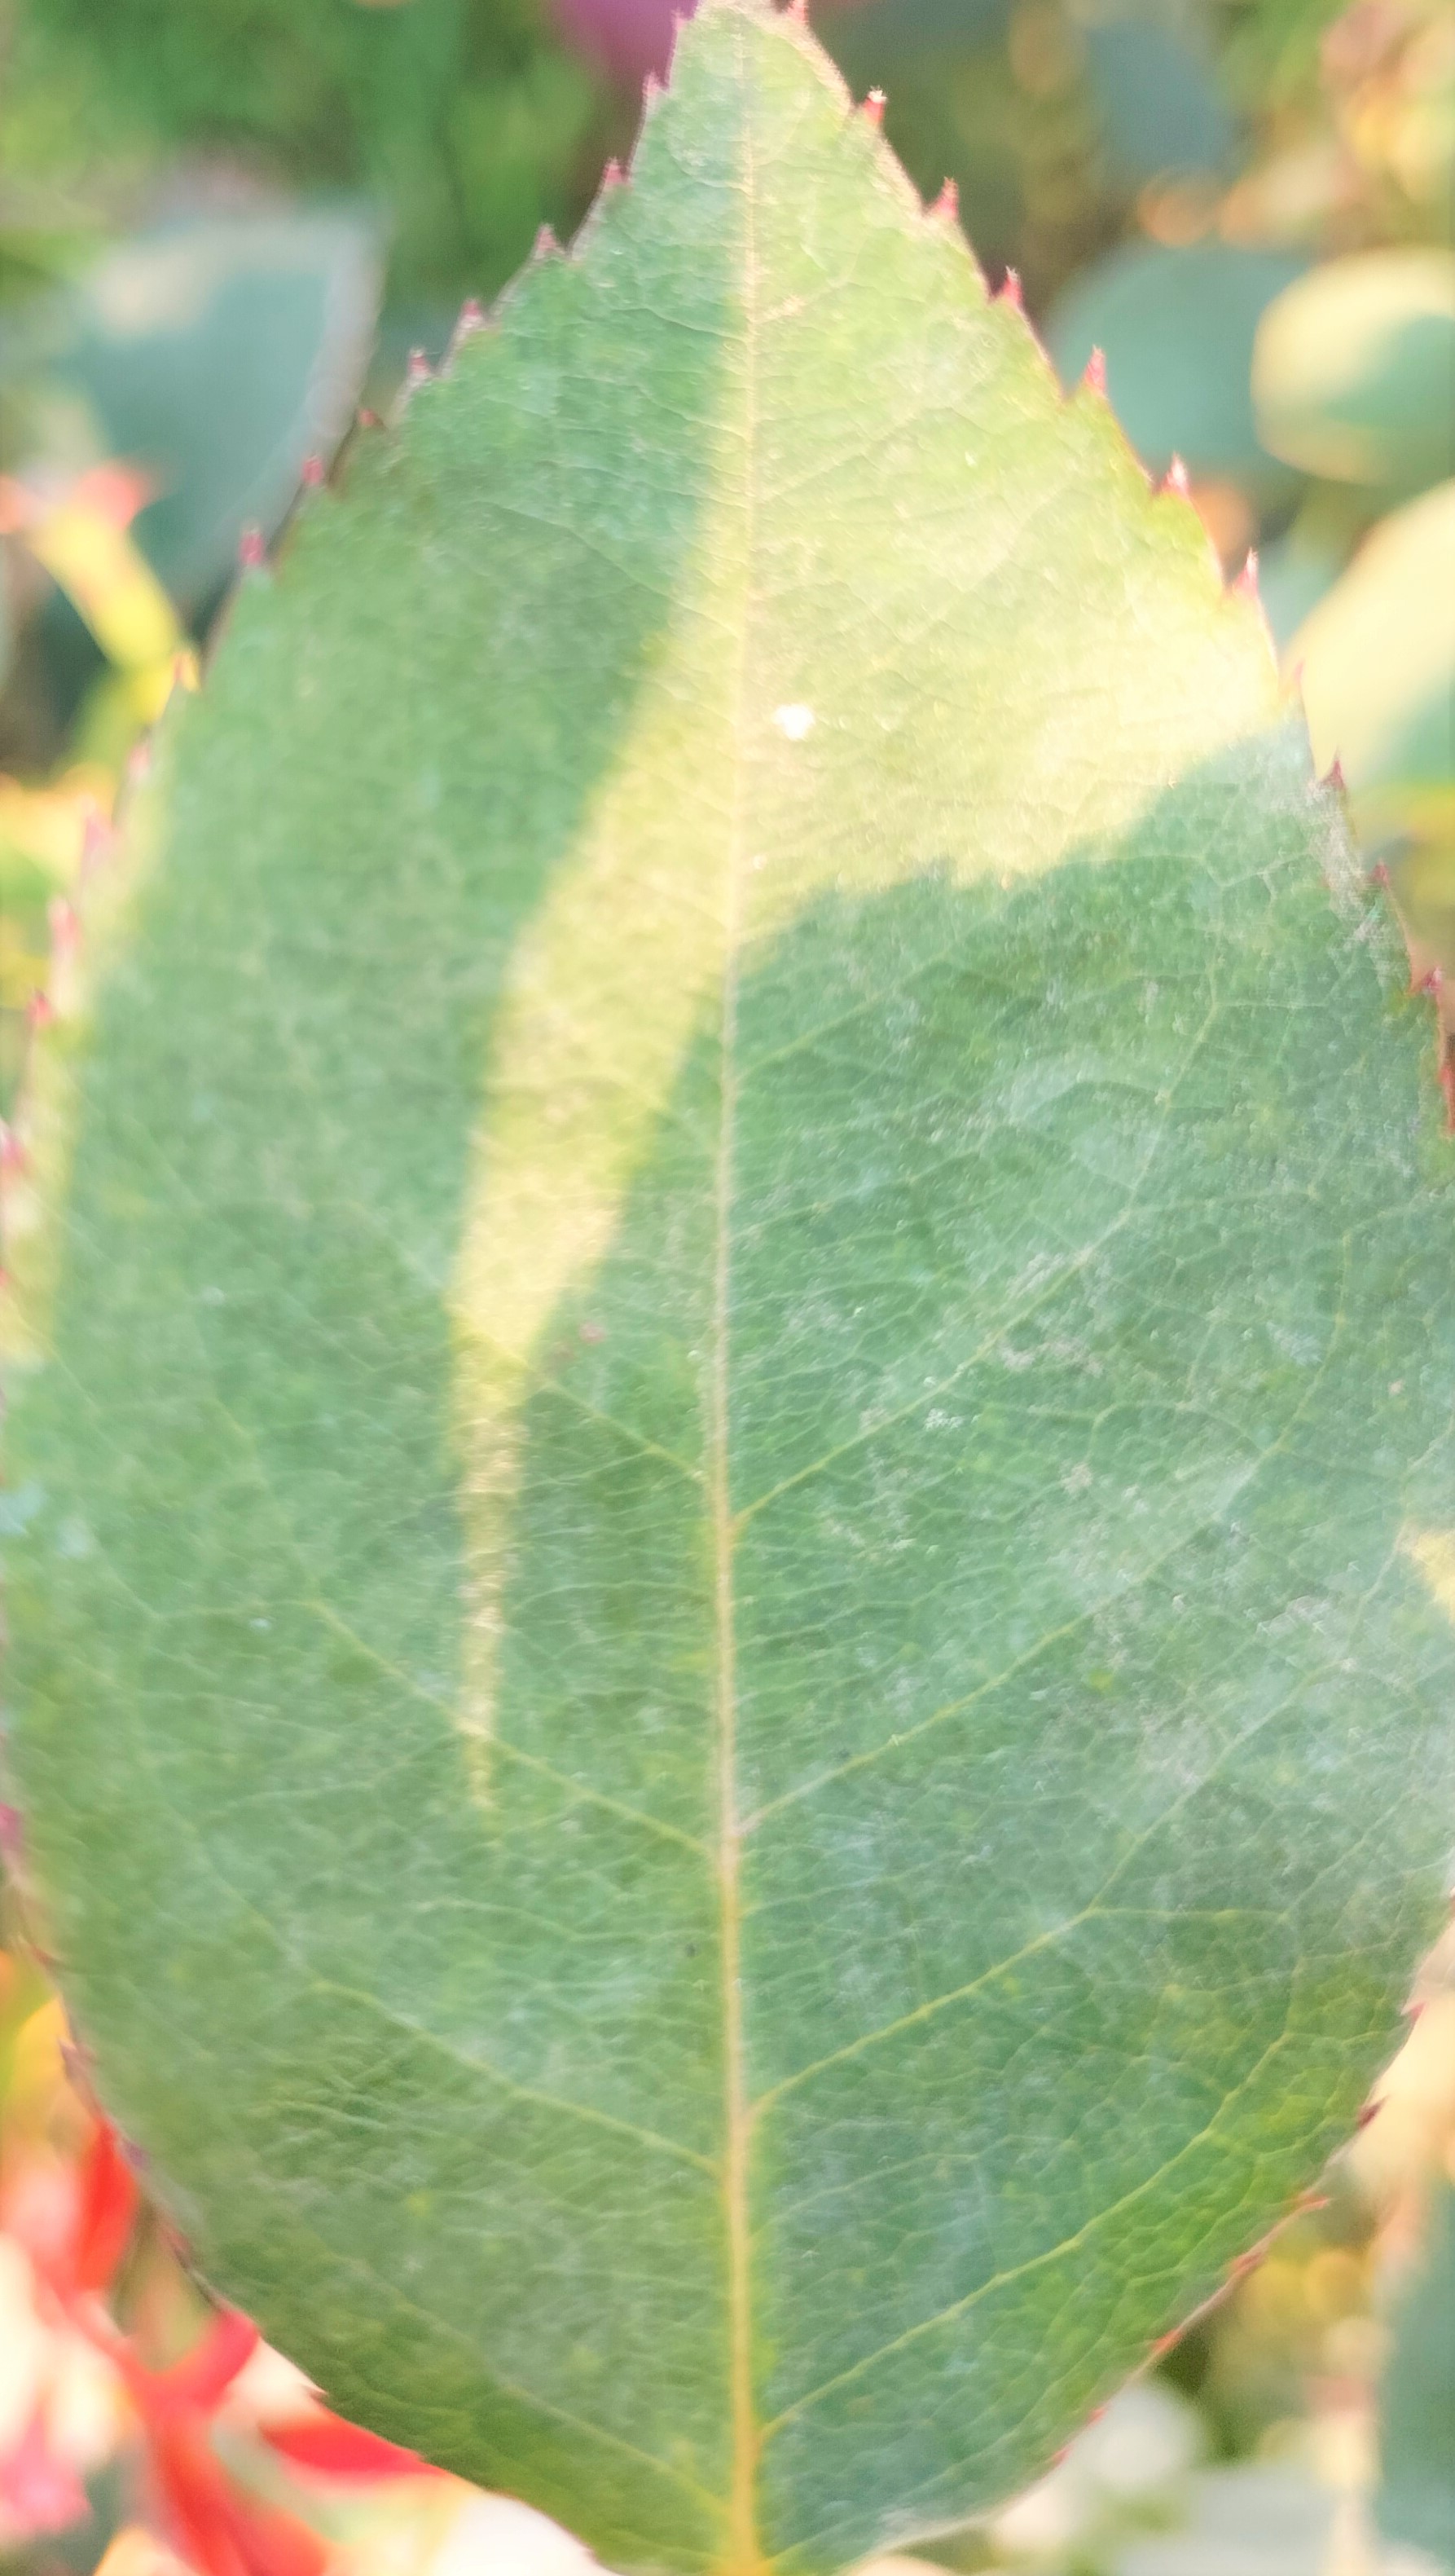
Label: Fresh Leaf